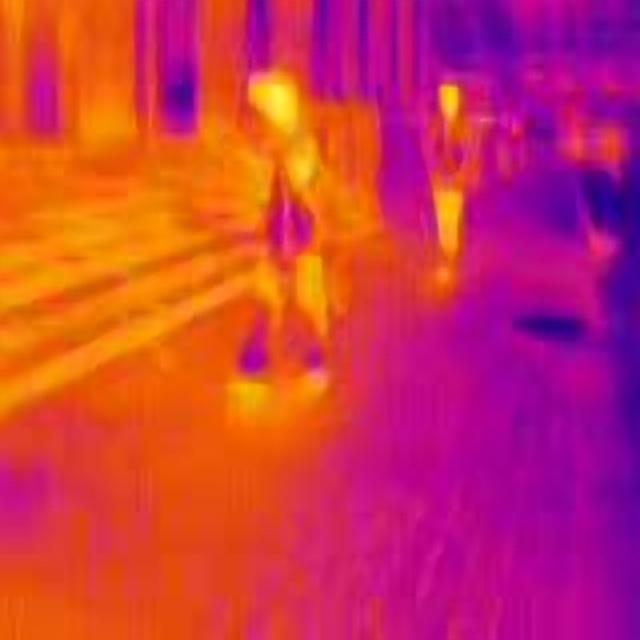
Detected objects:
label: person
label: person